PGM-19 Jupiter

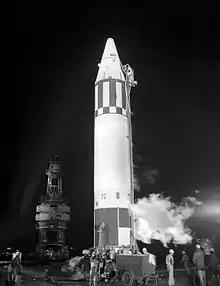
Jupiter AM-18 pre-launch

On 4 October 1957, the Soviets successfully launched Sputnik I from their R-7 Semyorka ICBM. The US was aware of these efforts and had already talked to the press about it, suggesting that if the Soviets launched a satellite first it would be no big deal. To their surprise, the press exploded in rage over the affair. Having spent over a decade working on similar missiles, like Atlas, the fact that the Soviets could beat them was a serious blow, and prompted a deep review of the ongoing programs.